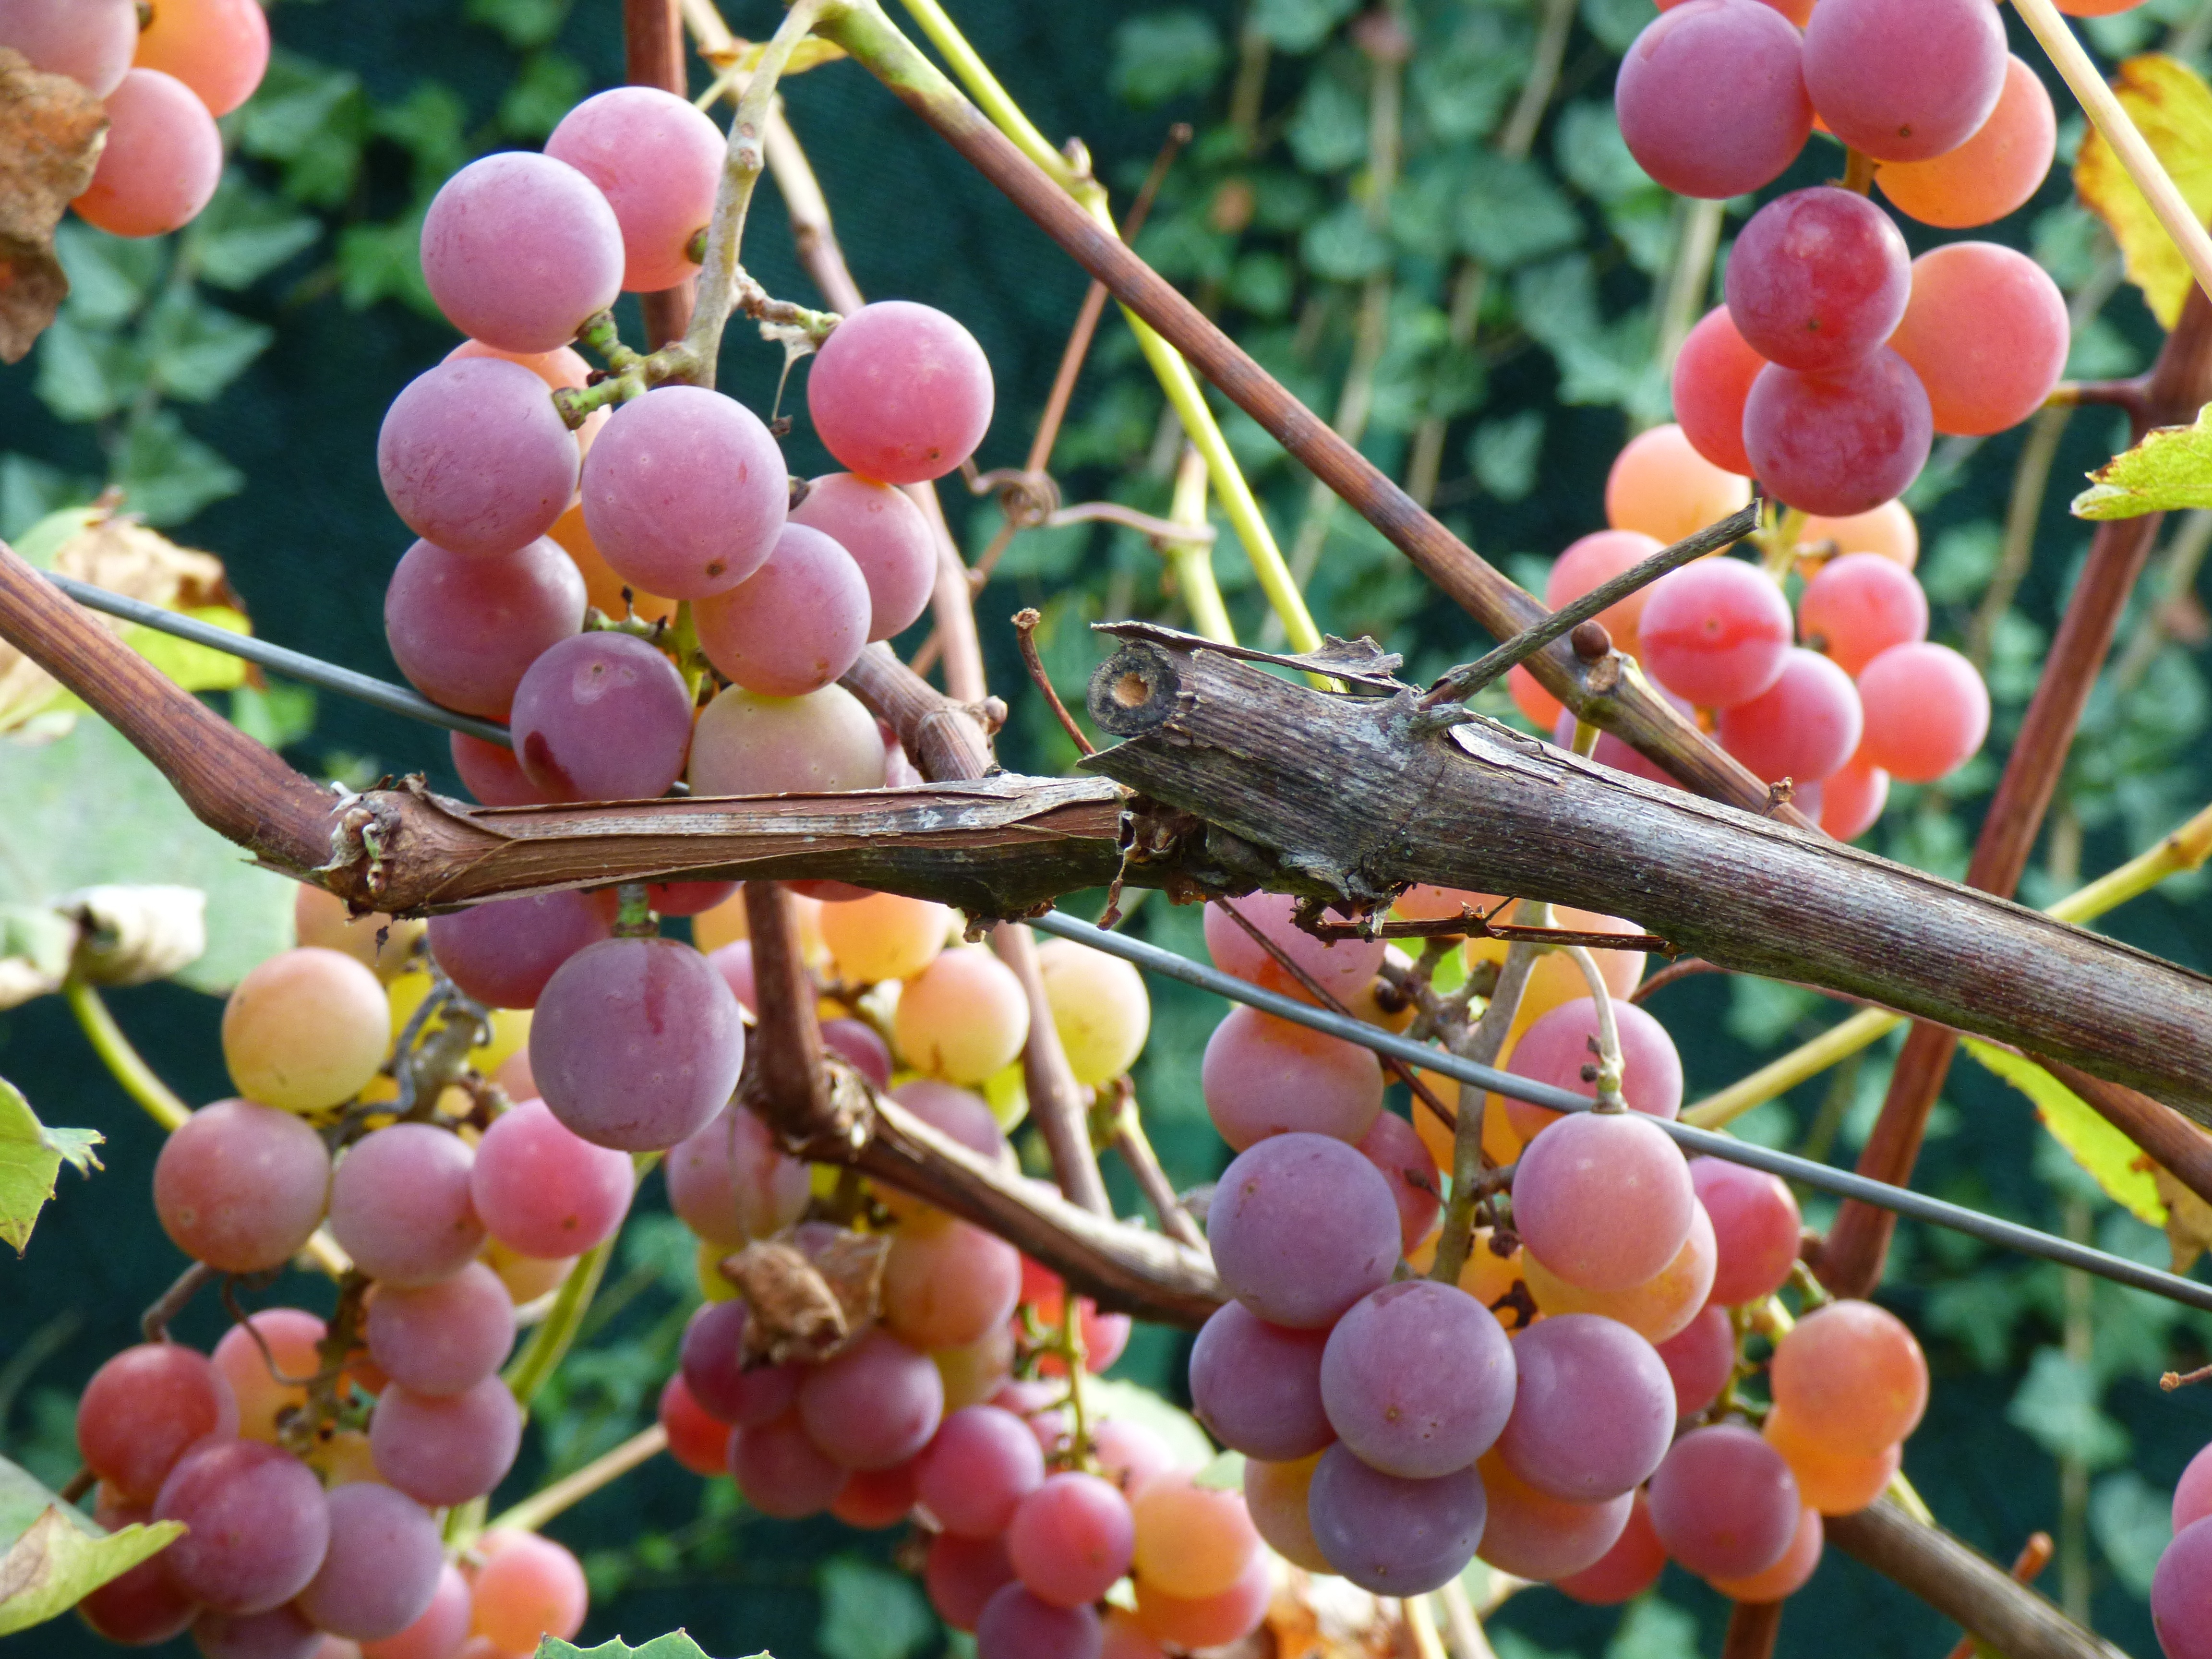
branch, plant, vine, fruit, berry, flower, food, produce, pink, flora, shrub, grapes, flowering plant, land plant